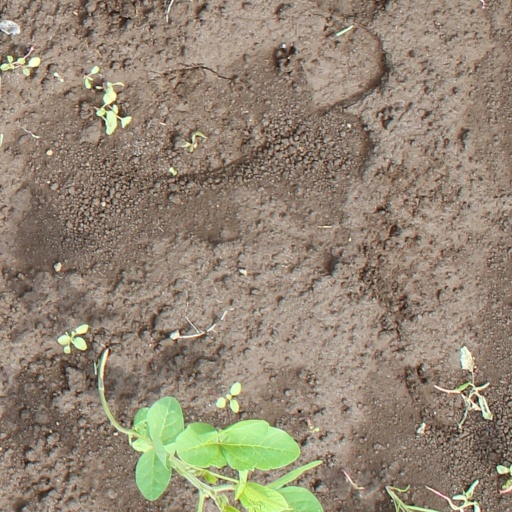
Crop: soybean